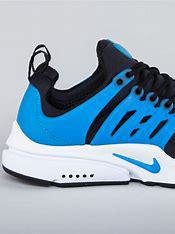
Brand: Nike
Model: Air Presto Essential